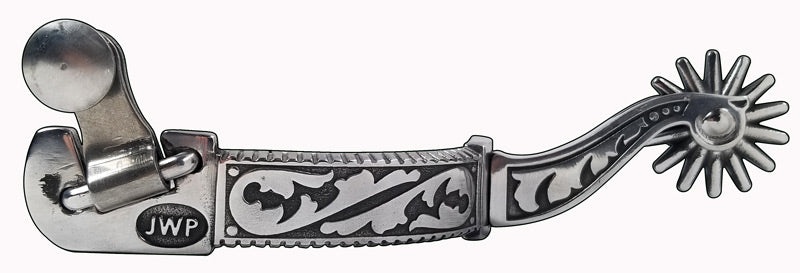
Classic Old Time Style Spurs #145
Brand: Hitching Post Supply
Polished Steel by Jeremiah Watt All spurs are steel. Please expect up to three weeks for delivery.
Category: Sporting Goods > Outdoor Recreation > Equestrian > Horse Tack Accessories